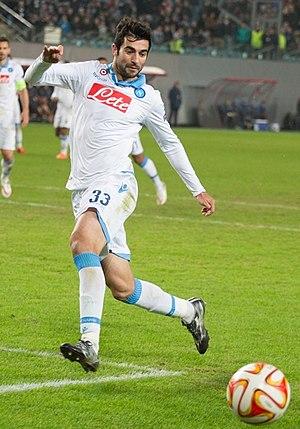
Raúl Albiol Tortajada, né le 4 septembre 1985 à Vilamarxant, est un footballeur international espagnol. Il évolue au poste de défenseur à Villarreal.